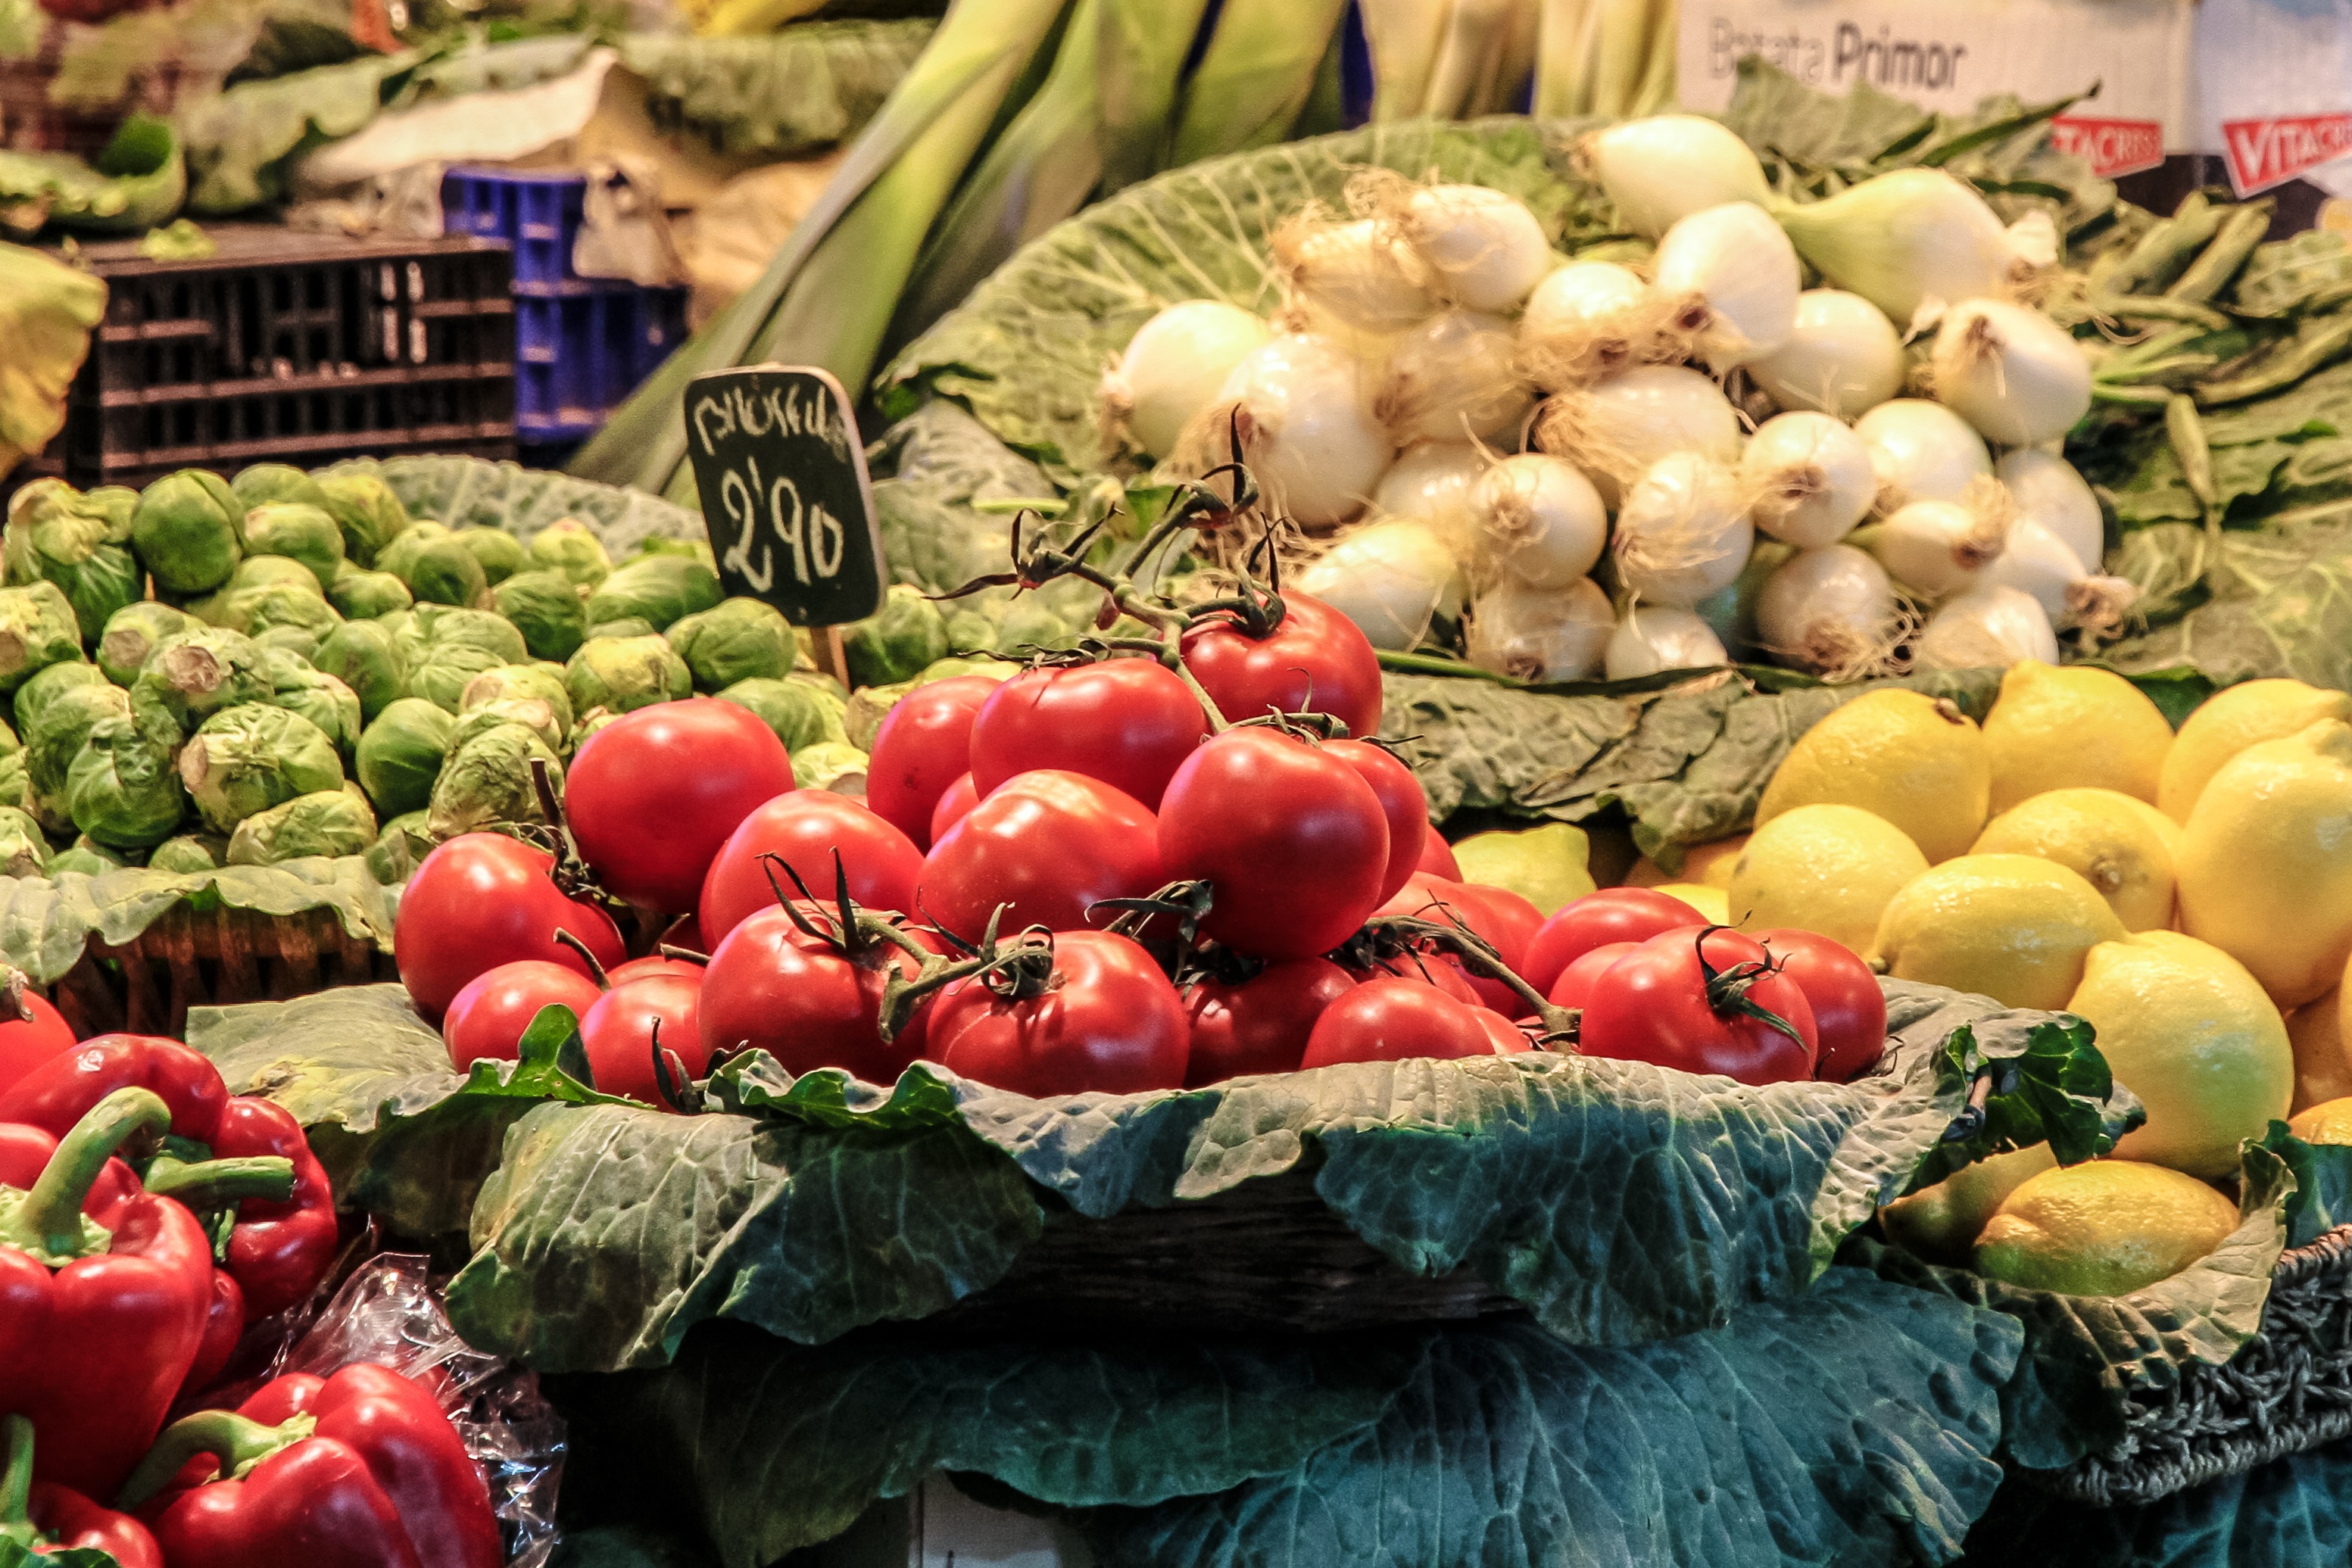
plant, fruit, city, food, produce, vegetable, market, marketplace, public space, vegetables, flowering plant, local food, called rothmans, human settlement, greengrocer